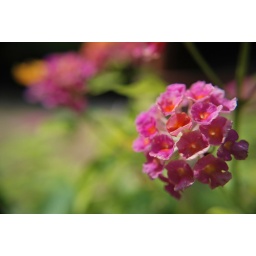
flower in pink